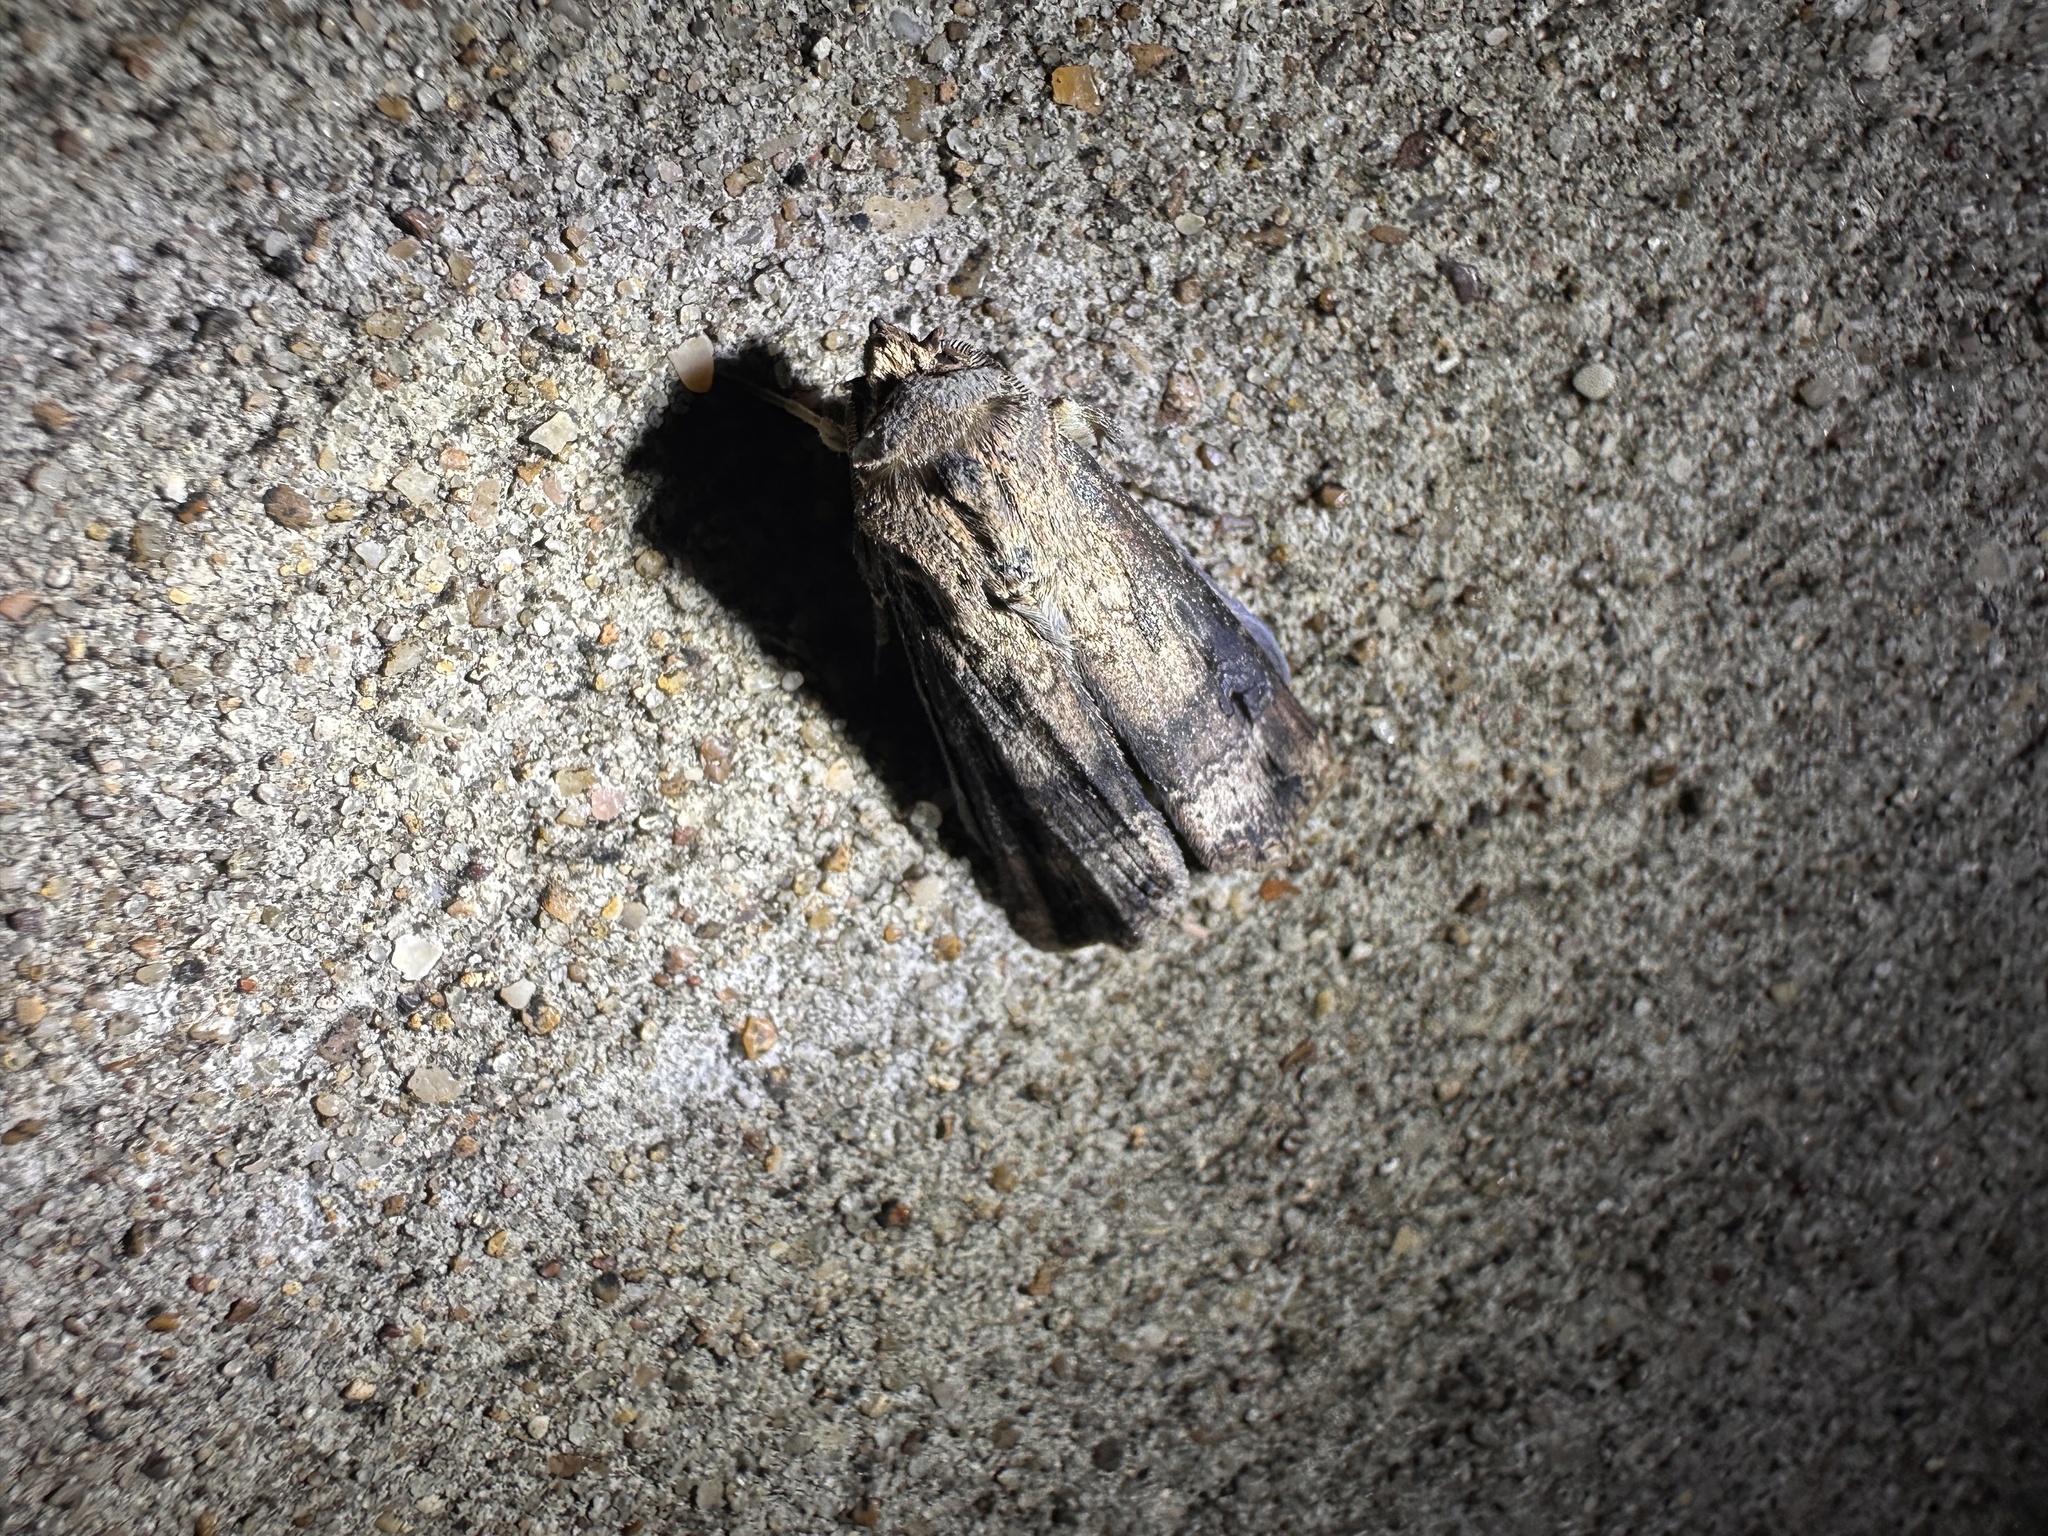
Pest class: cutworms